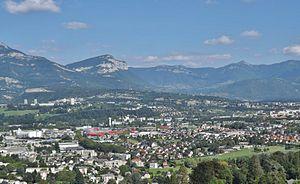
Vue panoramique sur la ville de Chambéry en Savoie, depuis le mont Chamoux. En arrière-plan se distingue le massif des Bauges.
Le canton de Chambéry-Sud-Ouest est une ancienne division administrative française, située dans le département de la Savoie et la région Rhône-Alpes.
Le canton de Chambéry-1 est un canton français du département de la Savoie.
La colline de Lémenc est une colline située sur les communes françaises de Chambéry, Bassens et Saint-Alban-Leysse, dans le département de la Savoie en région Auvergne-Rhône-Alpes.